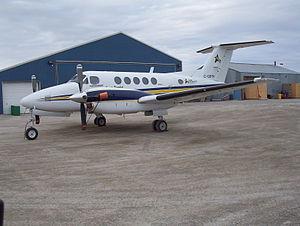
Adlair Aviation est une compagnie aérienne familiale de vol nolisé basée à Cambridge Bay au Nunavut au Canada. Elle a été fondée en 1983 par Willy Laserich, un pilote du Nord. La compagnie a également des bureaux à Yellowknife dans les Territoires du Nord-Ouest. Elle opère à partir de l'aéroport de Cambridge Bay. Elle gère également une zone d'ancrage à l'aérodrome aquatique de Cambridge Bay.